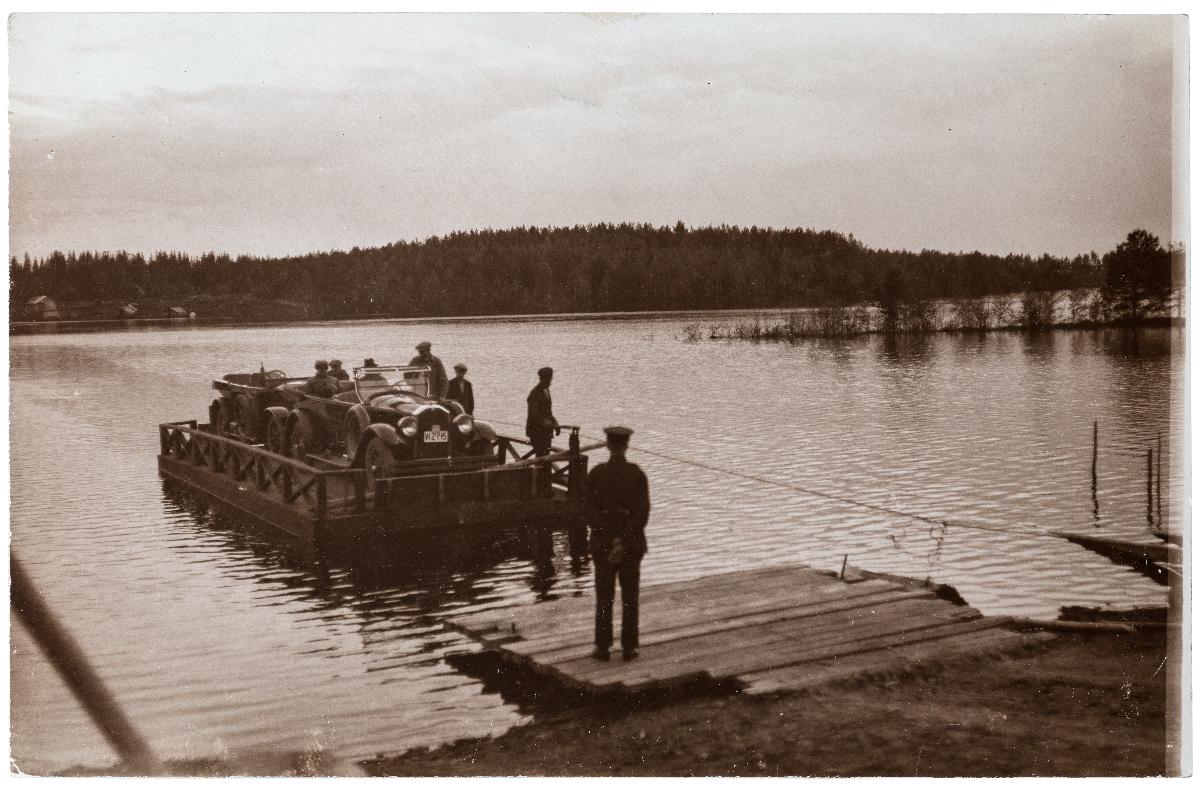
Oinassalmen lautta
Ferry of Oinassalmi
sisällön kuvaus: Lautalla on pääministeri Tanner, ent. valtionhoitaja Svinhufvud, ent ministeri Kyösti Kallio ja senaattori Kaarlo Castren. content description: On the ferry there are prime minister Tanner, previous regent Svinhufvud, previous minister Kyösti Kallio and senator Kaarlo Castren.
Kuvaaja: Salomaa, R.  J., kuvaaja
Vuosi: 1927
Paikka: Suomi
Aiheet: Castrén, Kaarlo; Kallio, Kyösti; Svinhufvud, Pehr Evind; Tanner, Väinö; lautat (yksinkertaiset); lossit; toiminta; pääministerit; valtionhoitajat; ministeri; ferries; ferryboats; färjor; linfärjor